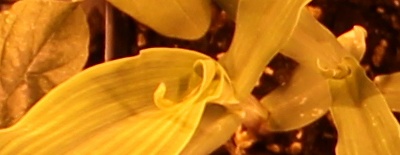
Label: Corn